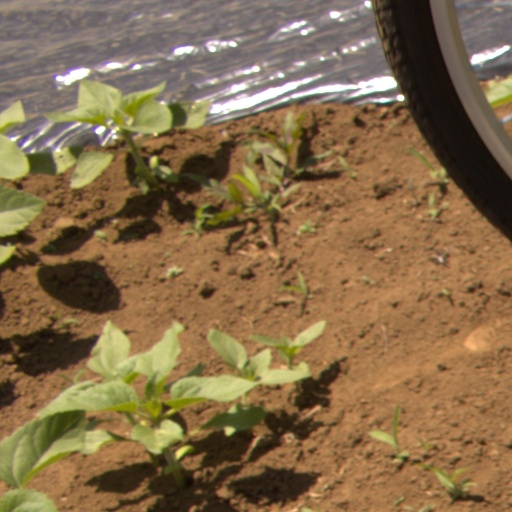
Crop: Jerusalem artichoke